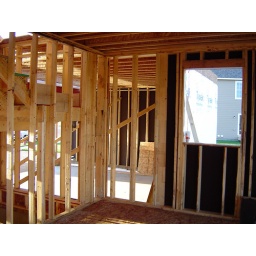
the kitchen will be in this corner. Fridge on far left, cabinets around corner, sink below window.